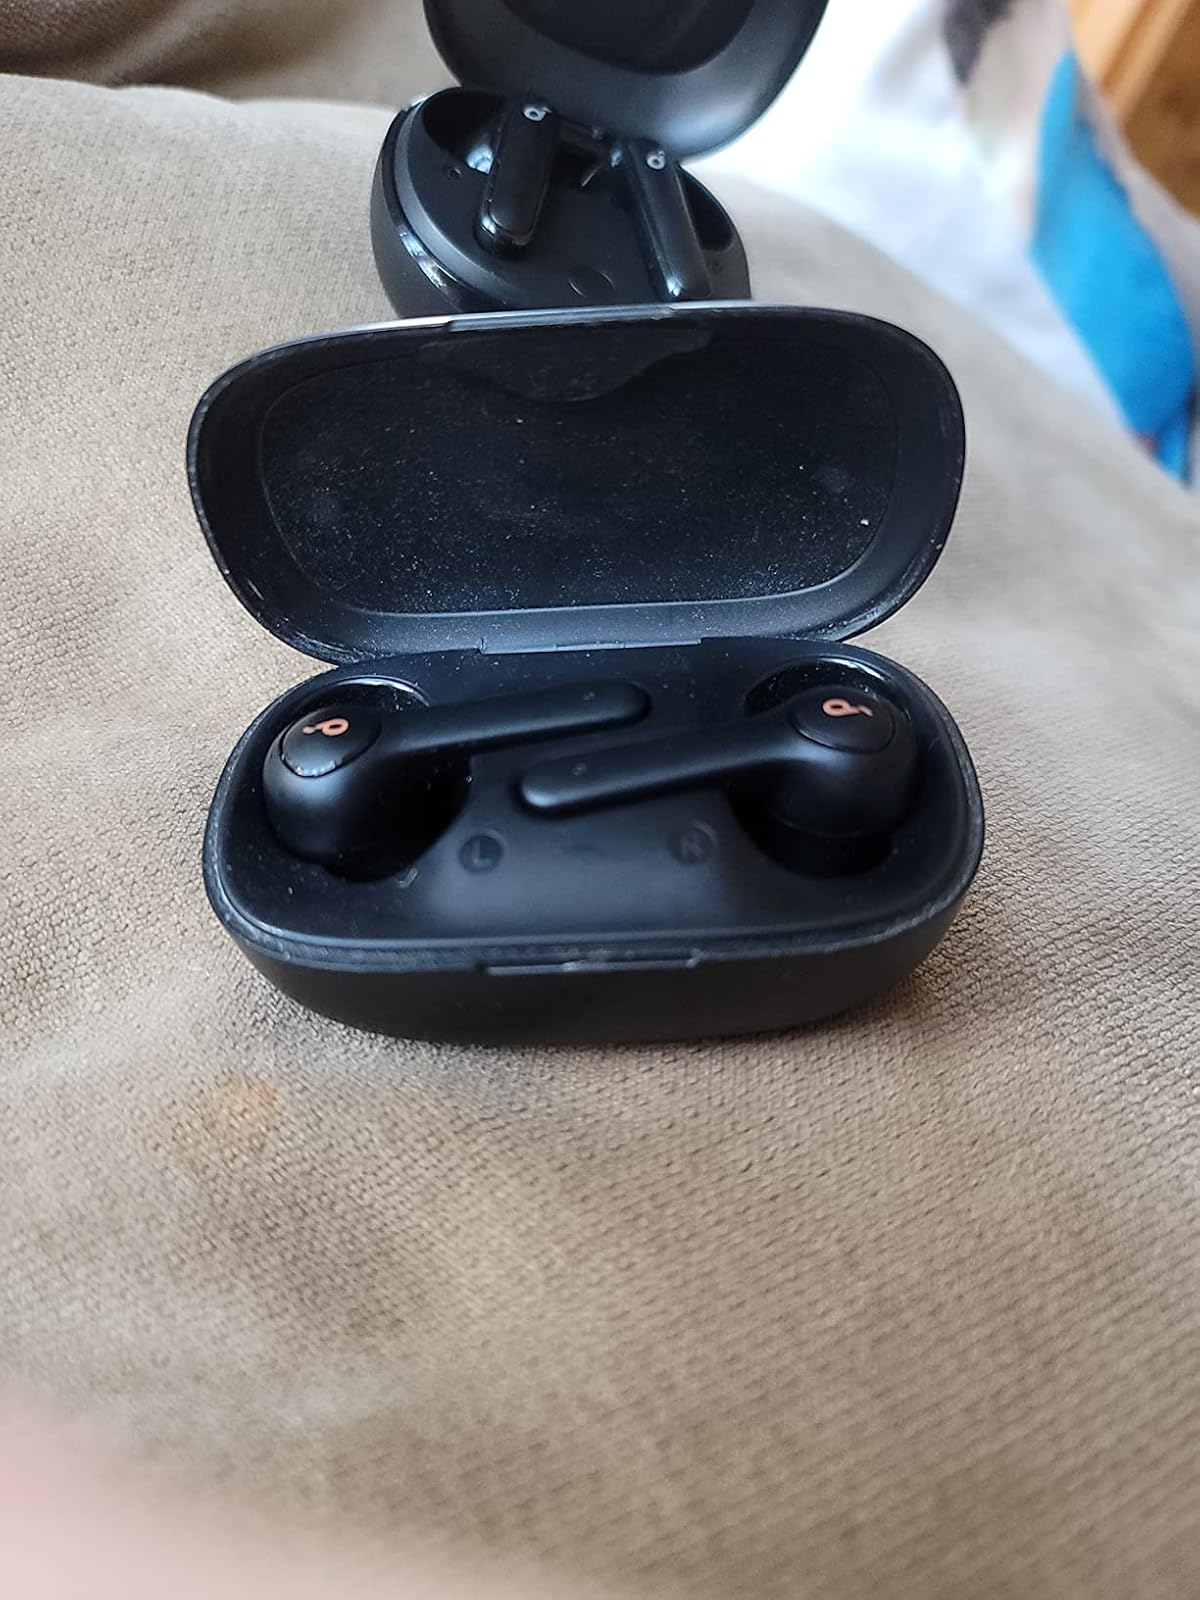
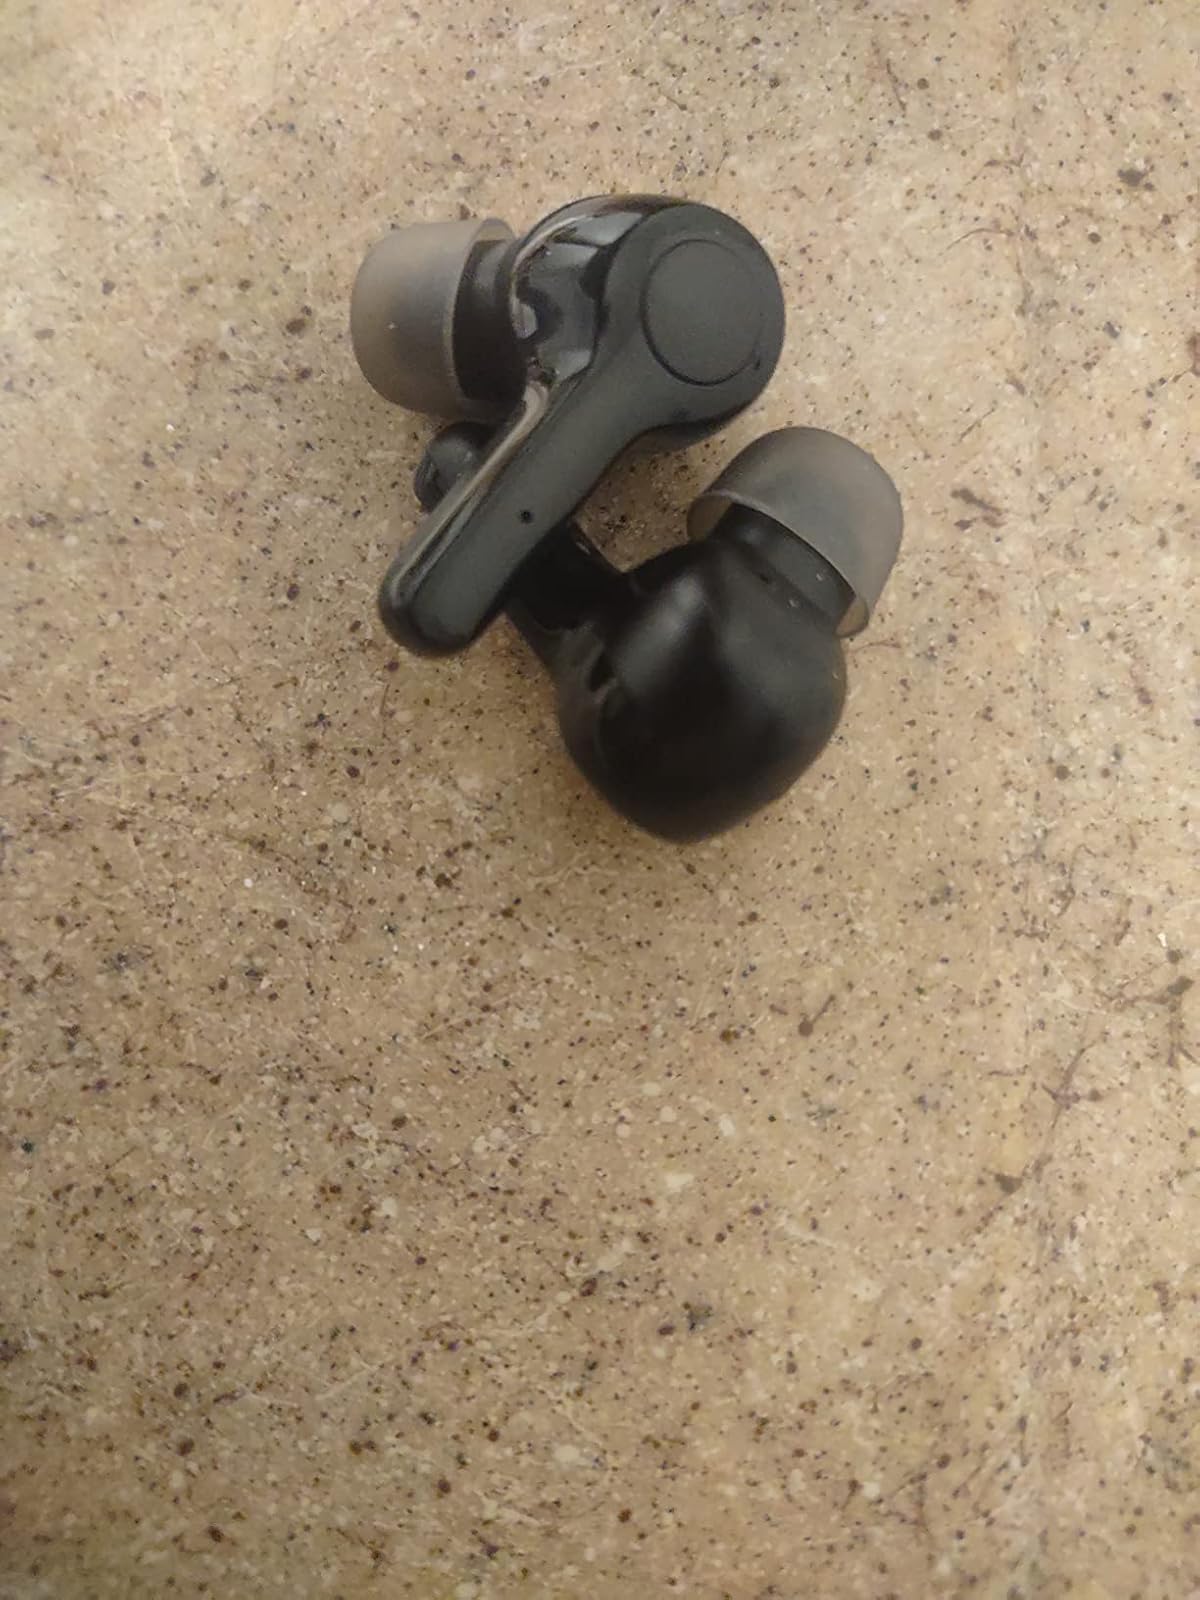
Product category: earbuds
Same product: no